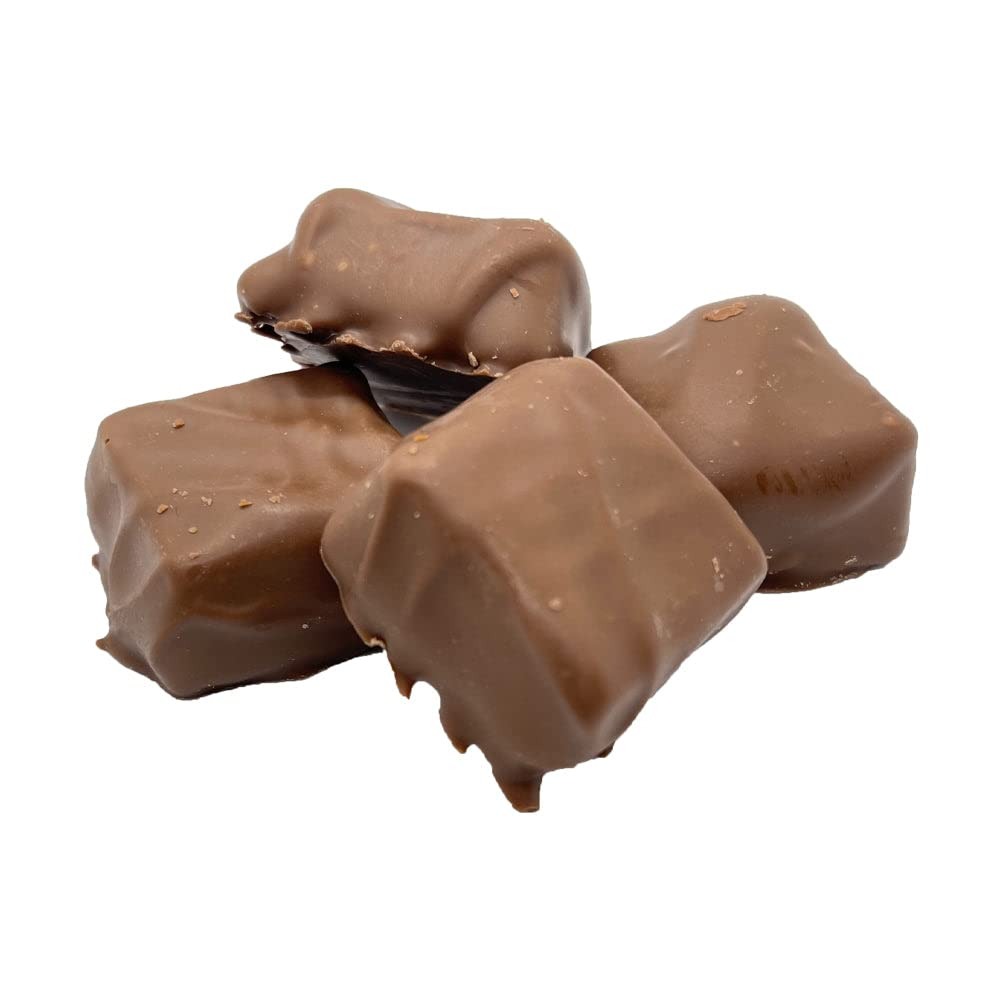
Item Name: Dutch Delights French Mint Bulk 3 lb. Bulk Bag
Bullet Point 1: Cool mint and chocolate center smothered in smooth milk chocolate
Bullet Point 2: Contains: Milk and Soy.
Bullet Point 3: Manufactured on shared equipment, trace amounts of Peanuts, Tree Nuts, Milk, Eggs and Wheat may be present.
Value: 48.0
Unit: Ounce

Price: 60.25